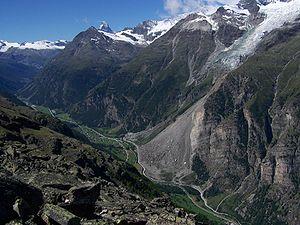
Le Mettelhorn est un sommet des Alpes culminant à 3 405 mètres d'altitude. Il est situé en Suisse, dans le canton du Valais non loin de Zermatt.
Un cône de déjection ou cône alluvial est un amas de sédiments, le plus souvent de forme conique, déposés à une rupture de pente concave du lit d'un torrent, au débouché d'un talweg pentu dans une vallée. Cette accumulation s'initie avec un ravinement érosif prononcé, suivi d'un fort transport solide puis d'un dépôt des matériaux transportés, ce processus étant souvent renouvelé au fil des millénaires.